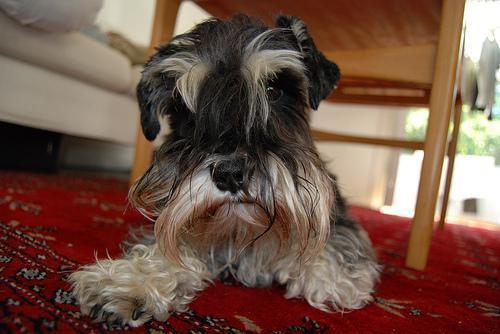
miniature_schnauzer